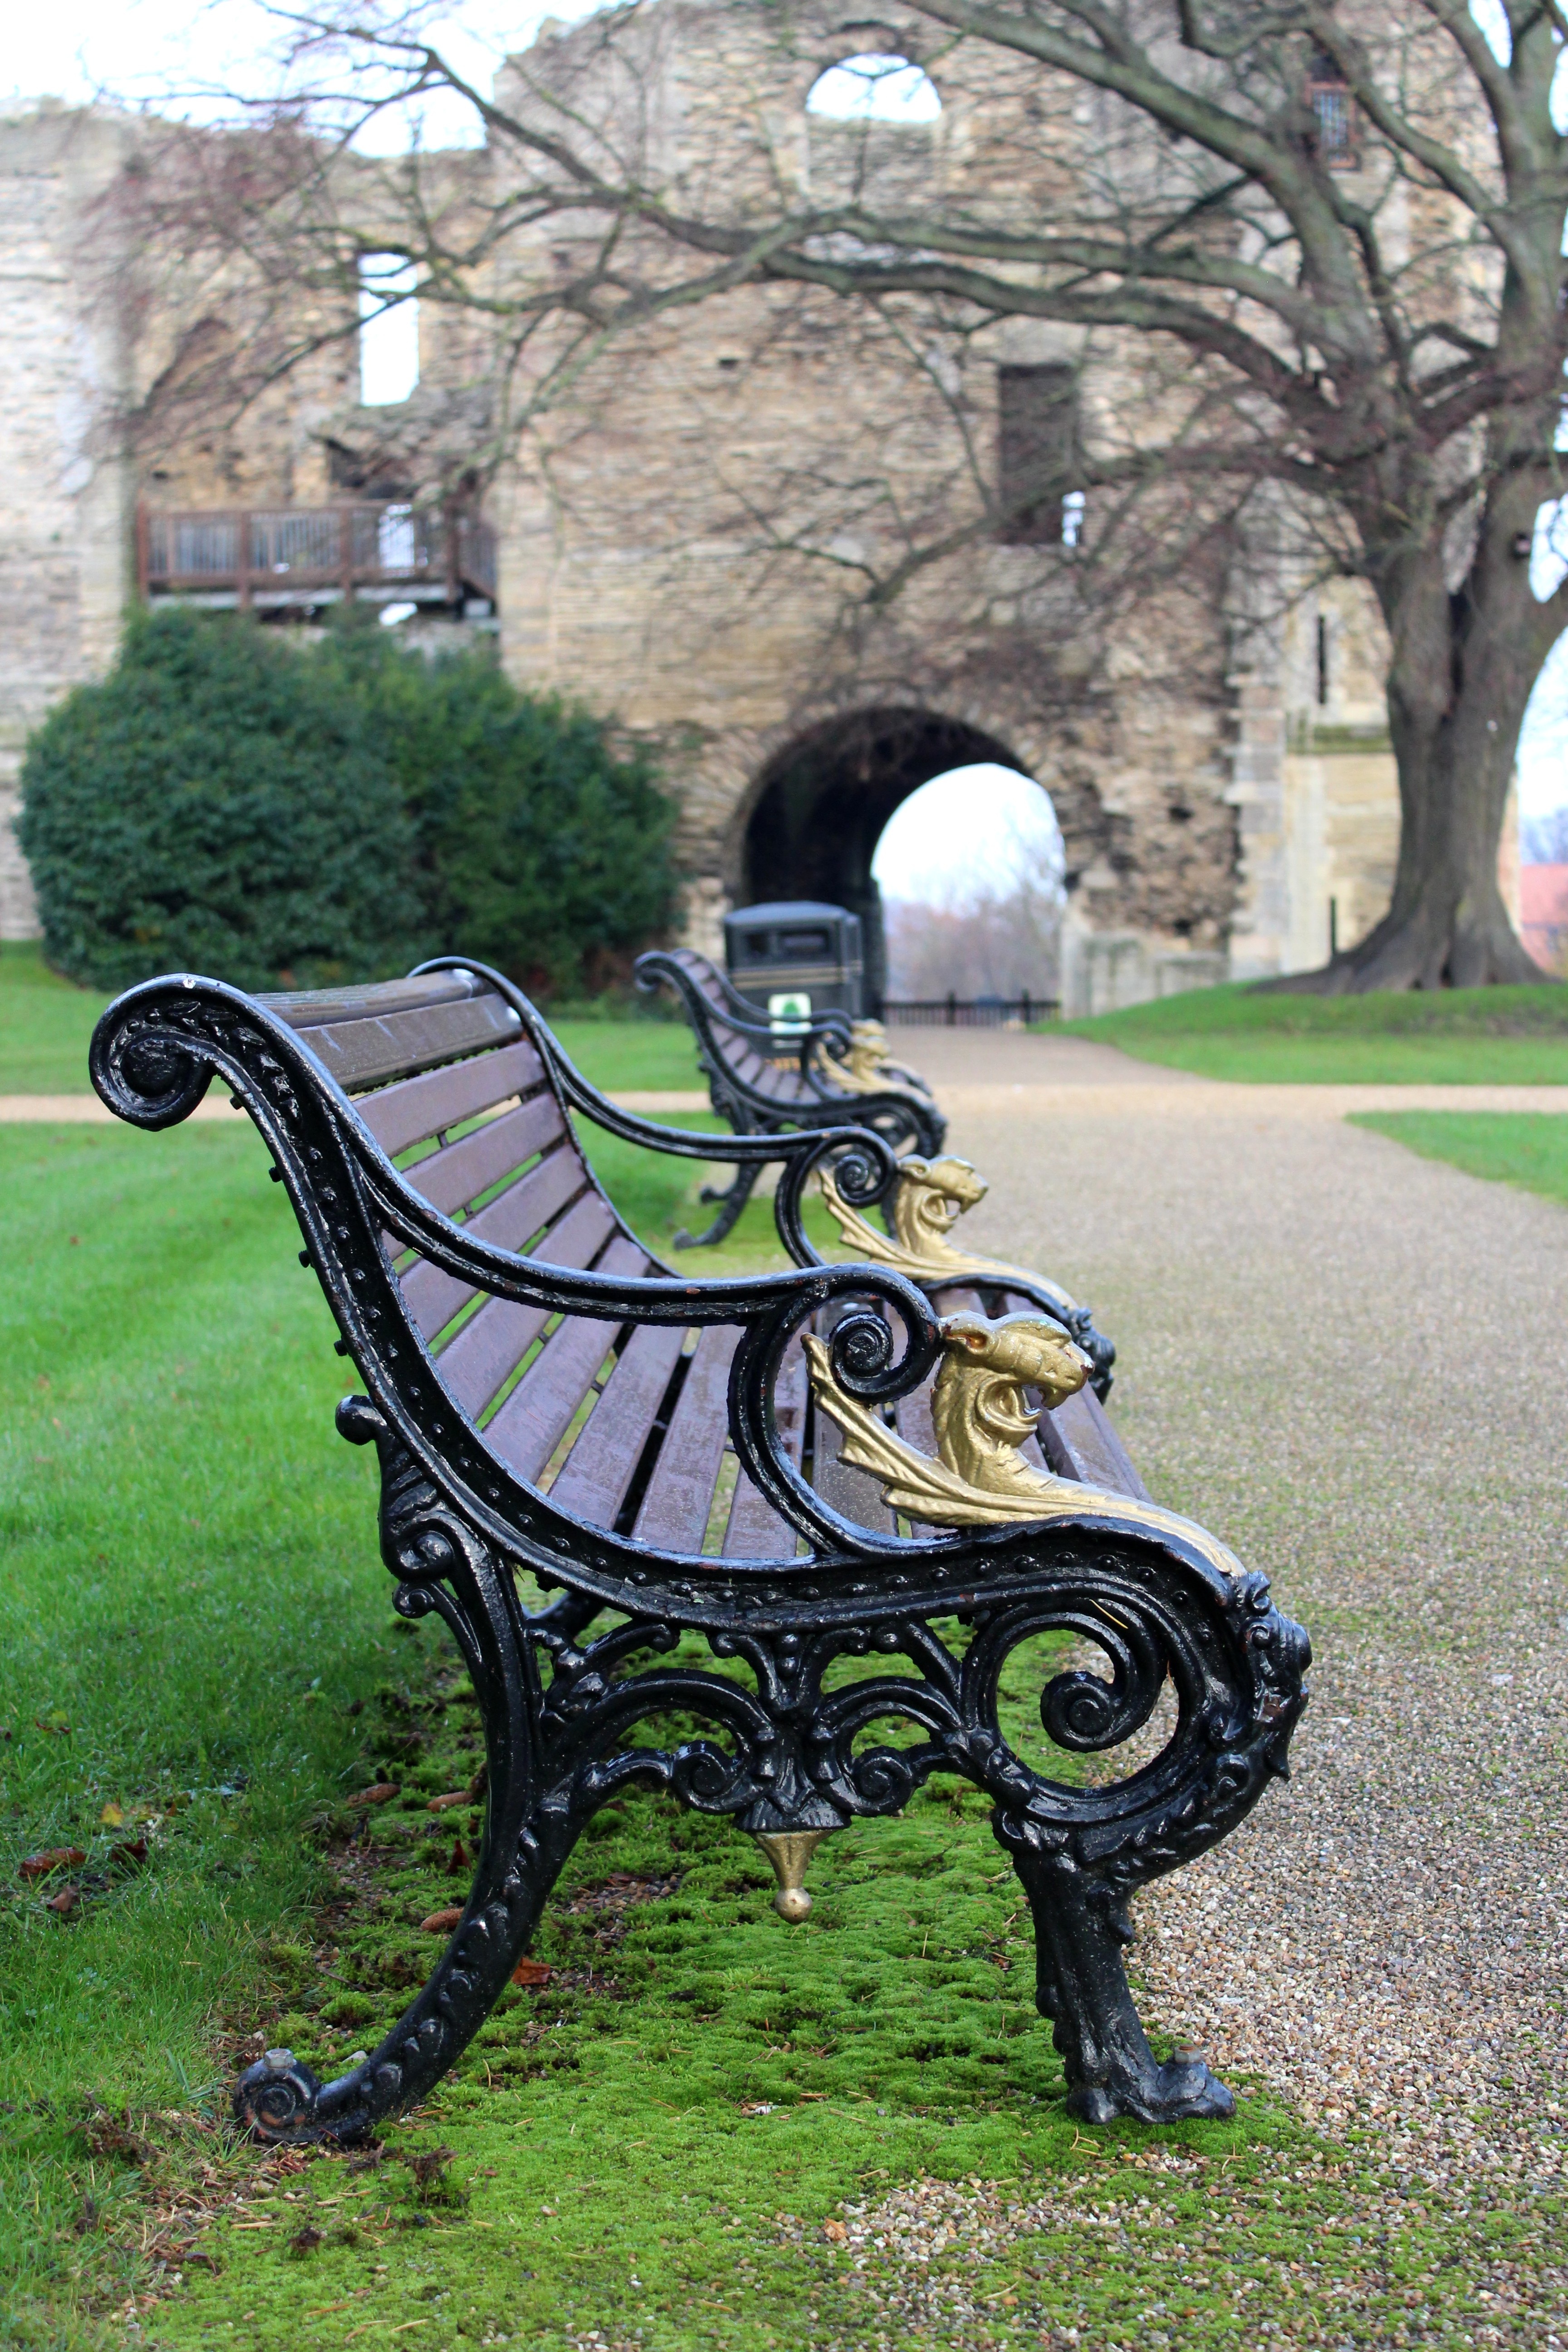
landscape, tree, grass, bench, lawn, cart, flower, seat, green, vehicle, sitting, autumn, park, castle, rest, furniture, garden, season, park bench, sit, outdoors, sculpture, art, carriage, yard